Aleksei Argun

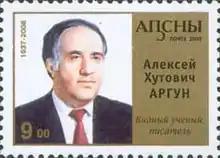
Argun on a 2009 stamp of Abkhazia

Aleksei Khutovich Argun (Russian: Алексей Хутович Аргун; April 1937 – 1 July 2008) was Minister of Culture of the Abkhazian ASSR from 1971 or 1973 to 1980.